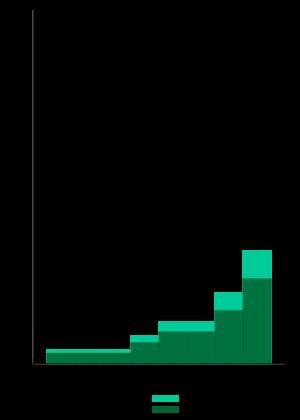
La réassurance est l’assurance des sociétés d’assurances. Parfois appelée assurance secondaire, celle-ci ne peut pas exister sans l'étape préliminaire du transfert de risque que représente l'assurance primaire. La réassurance fait partie du secteur de l’assurance et de la finance en général.